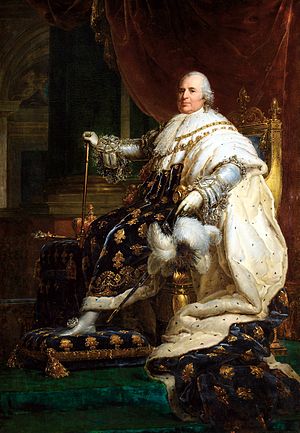
Frankrigs monarker / Huset Capet (1814-1815) / Huset Bourbon, genindsat (1814–1815)
Frankrigs monarker tæller de monarker, der har været af Kongeriget Frankrig og dets forgængere, som regerede fra oprettelsen af Frankerriget i 486 med flere afbrydelser til Det andet franske kejserriges fald i 1870.